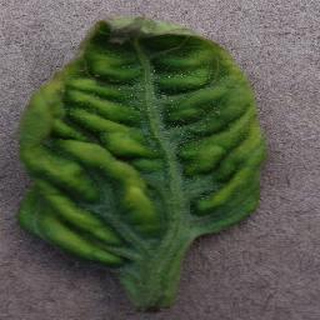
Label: tomato_yellow_leaf_curl_virus